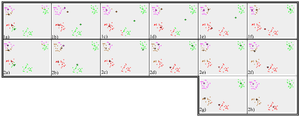
En statistiques, un médoïde est le représentant le plus central d'une classe. L'algorithme des k-médoïdes est un algorithme de partitionnement plus robuste vis-à-vis des données aberrantes que celui des k-means.